Air pollution in Mexico City

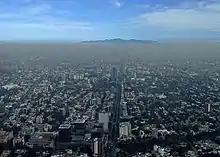
Air Pollution in Mexico City

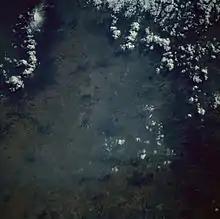
A NASA satellite image of smog in the Valley of Mexico in 1985

Air Pollution in Mexico City has been of concern to the city's population and health officials for decades. In the 20th century, Mexico City's population rapidly increased as industrialization brought thousands of migrants from all over the world. Such a rapid and unexpected growth led to the UN declaring Mexico City as the most polluted city in the world in 1992. This was partly due to Mexico City's high altitude (7382 ft above sea level), which causes its oxygen levels to be 25% lower. Carbon-based fuels also do not combust completely. Other factors include the proliferation of vehicles, rapid industrial growth, and the population boom. The Mexican government has several active plans to reduce emission levels which require citizen participation, vehicular restrictions, increase of green areas, and expanded bicycle accessibility.